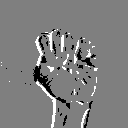
ASL letter: s